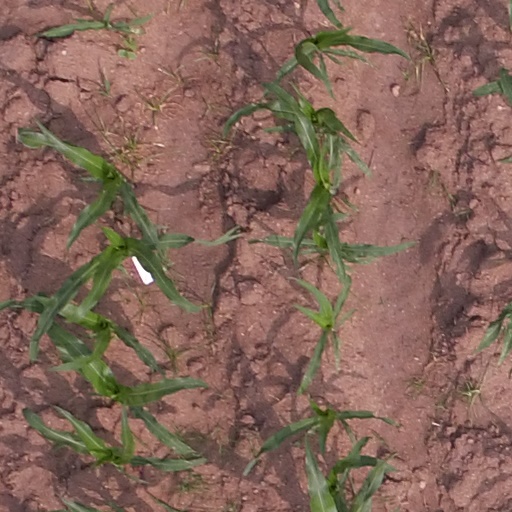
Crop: maize; corn